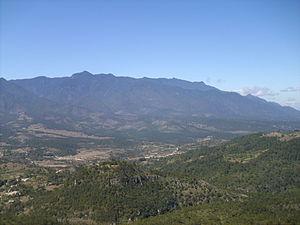
La Cerro Las Minas est une montagne du Honduras et le point culminant du pays. Elle se situe à une altitude de 2 870 mètres. Le parc national Celaque englobe la zone.